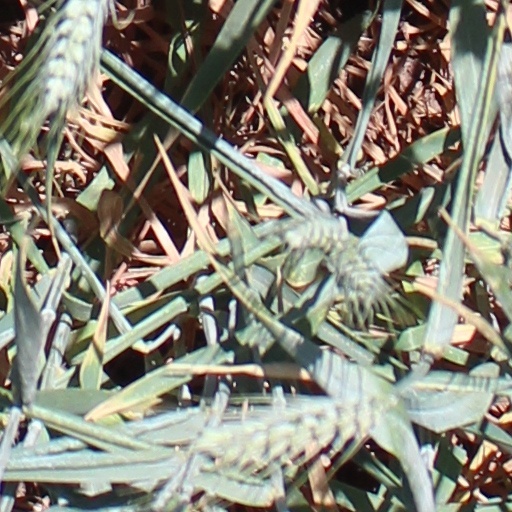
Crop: wheat